John Philip (missionary)

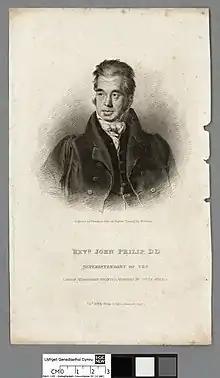
Portrait of Revd. John Philip D.D

John Philip (14 April 1775 – 27 August 1851), was a missionary in South Africa. Philip was born at Kirkcaldy, Fife, Scotland to a local schoolmaster. After starting as an apprentice to a linen draper in Leven, and working as a clerk in Dundee, he entered the Wesleyan theological college at Hoxton, and in 1804 was appointed minister of the first Scottish Congregational chapel in Aberdeen. On 24 September 1809 he married Jane Ross, the daughter of a prosperous Aberdeen engineer; they had seven children. His daughter, Elizabeth (Eliza), married John Fairbairn, the renowned educator, politician and financier, on 24 May 1831.